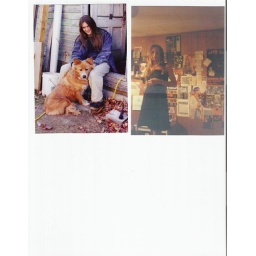
Dag and Mango (red wolf) rest in a woodshop doorway in November. Dag sports a little black dress in a hip California room.